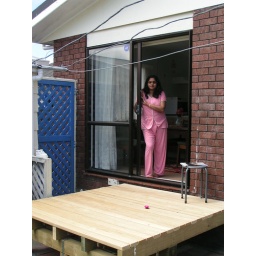
Rad standing behind the wooden deck(made by Ravi) in NZ home